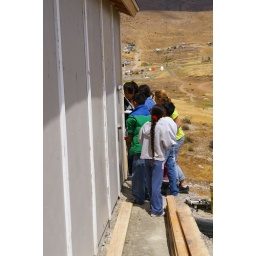
Site 14 outside Tecate Mexico building a house by the TKA students.